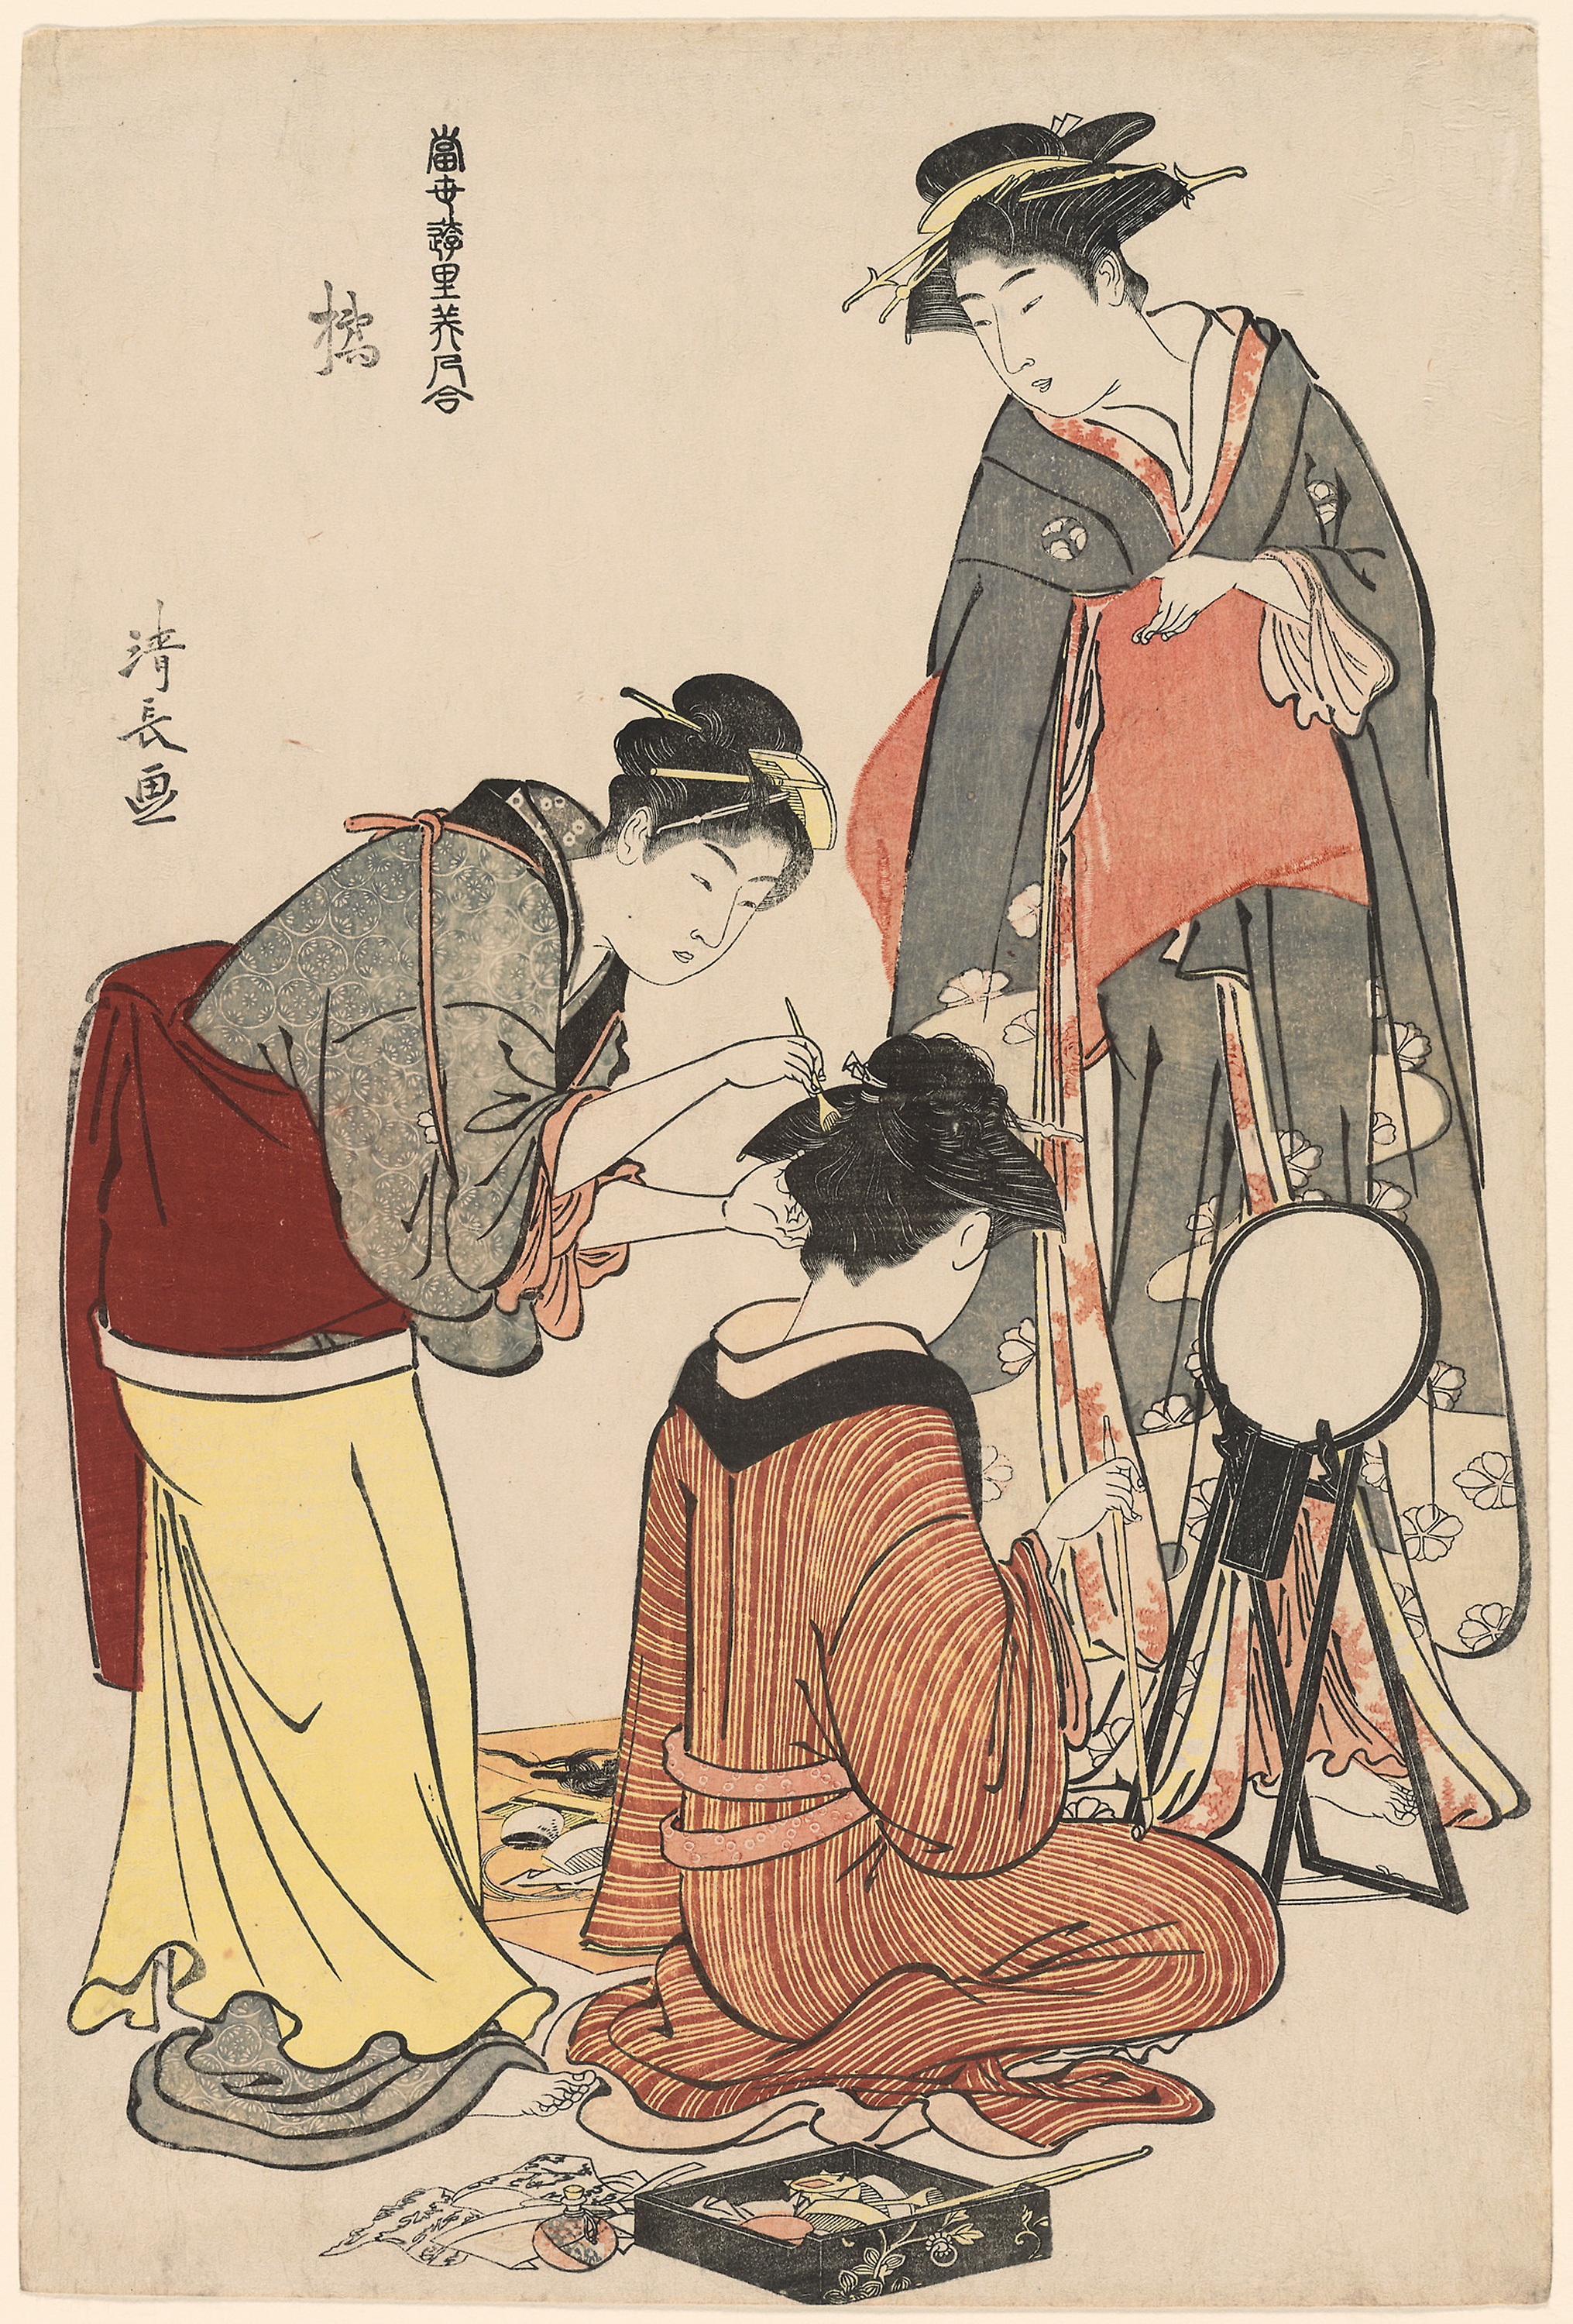
clothing, text, cartoon, art, illustration, human behavior, costume design, pattern, fashion illustration